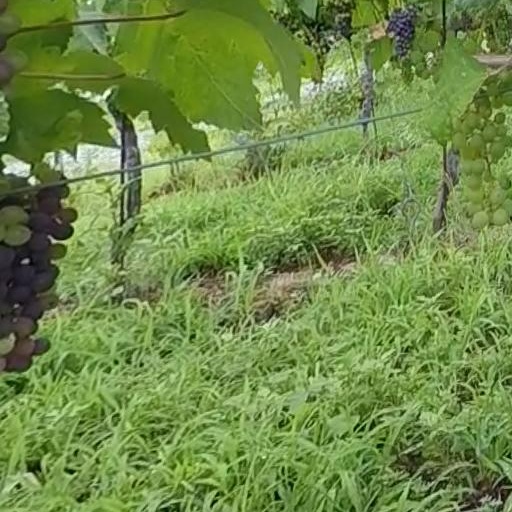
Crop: grape